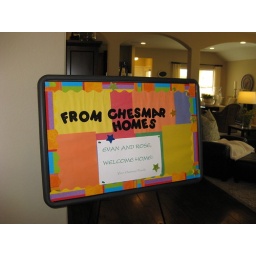
A sign in the office